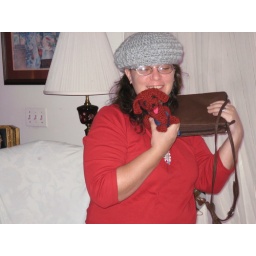
Mary and gifts-hat from LEA, pocket book for traveling light, and pup is for balance in the cat household.